Boulder Station

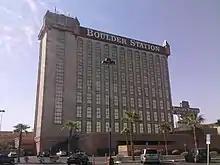
Boulder Station hotel tower in 2009

Boulder Station is a hotel and casino located in Sunrise Manor, Nevada on Boulder Highway. It is owned and operated by Station Casinos. Groundbreaking began on August 5, 1993. The project was built at a cost of $103 million, and opened on August 23, 1994. An expansion in 1995 added a child-care facility, an 11-screen movie theater, and a video game arcade. A $50 million renovation took place in 2008, to compete against the new Eastside Cannery. A renovation of the hotel's 300 rooms was completed in 2011.